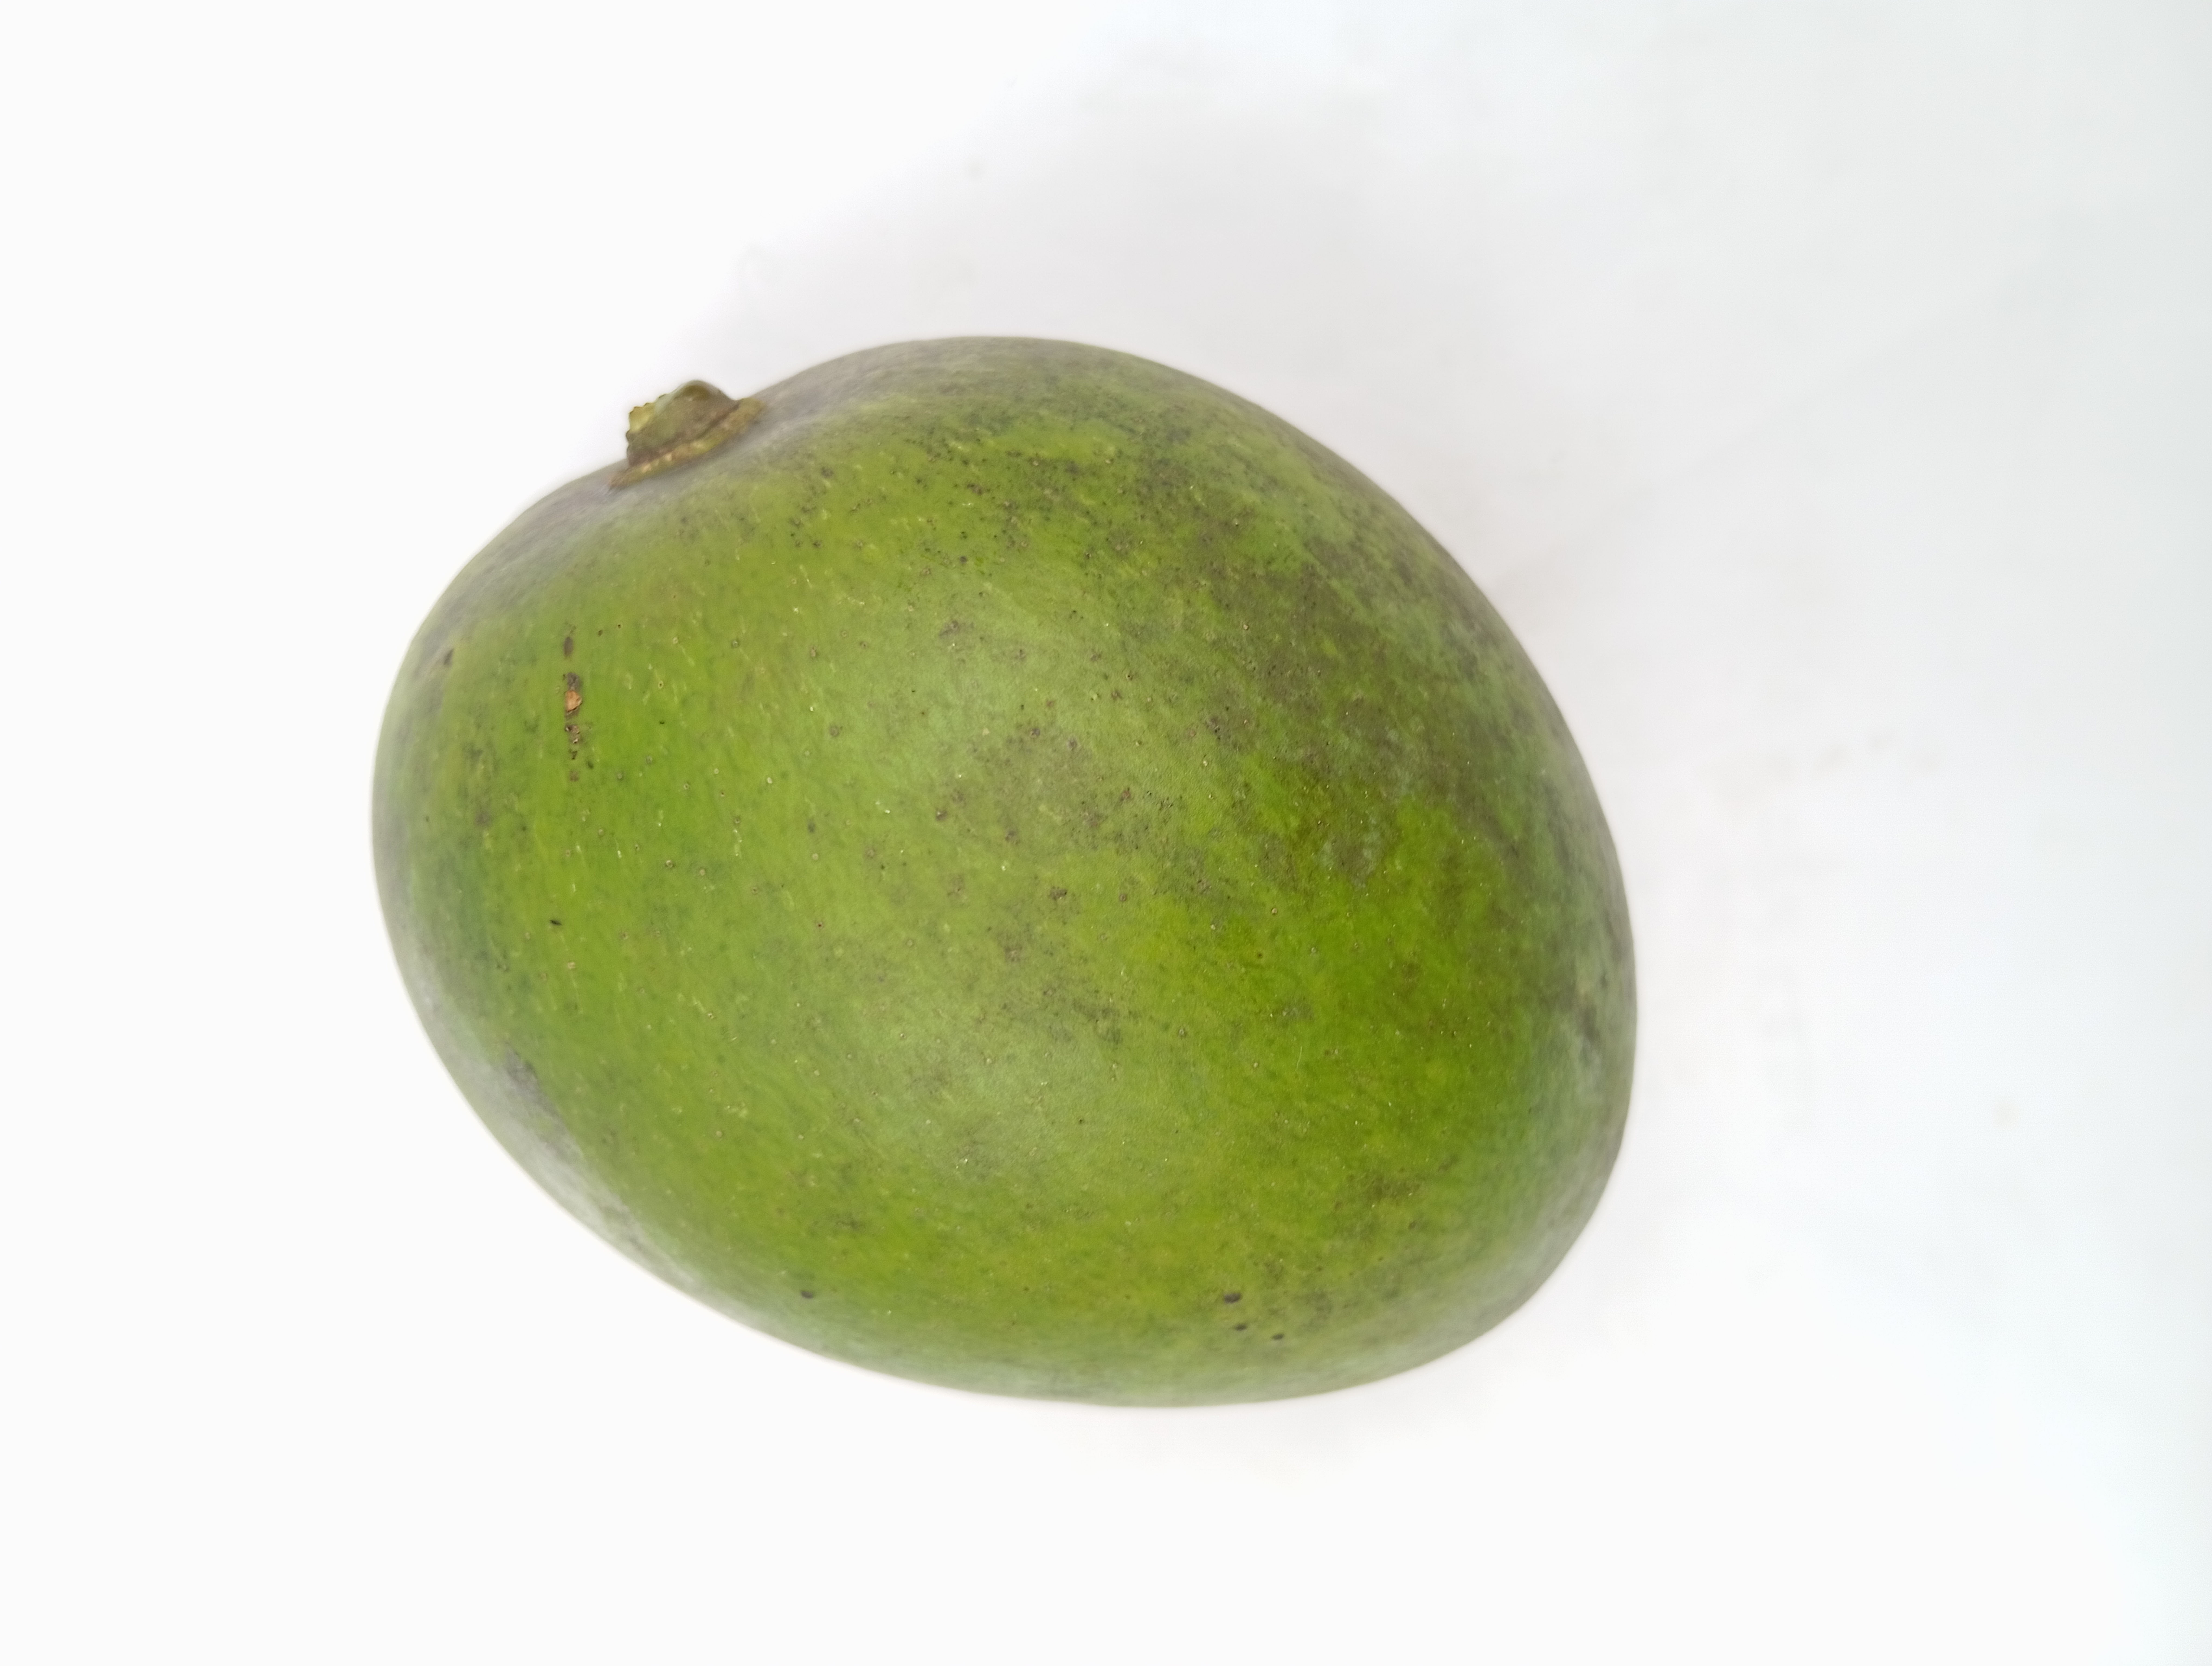
Mango variety: Harivanga